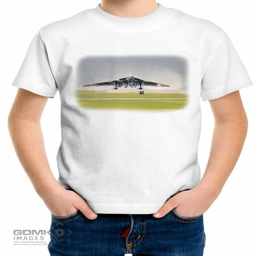
bomber digital art design on a white t shirt